Wildlife of China

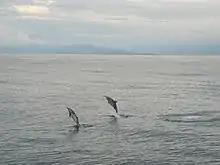
Spinner dolphins off Hualien City, Taiwan

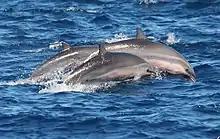
Fraser's dolphins off Hualien City, Taiwan

At least two subspecies of finless porpoise are known to inhabit coastal waters such as off Dalian< Nanjing, , Weizhou Island, and at Matsu Islands. A freshwater subspecies lives in the Yangtze, Gan and Xiang Rivers. Unlike dolphins, they lack a dorsal fin. The freshwater porpoise faces the same threat as the baiji. In April 2012, twelve were found dead in Dongting Lake in a span of 44 days. Construction of the Poyang Lake Dam may cause severe damages on remaining population.